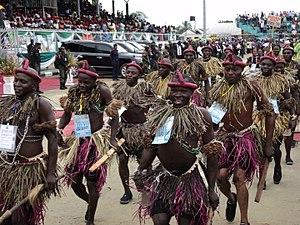
L'État de Nassarawa est un État du Nigeria. Il a été créé le 1ᵉʳ octobre 1996 et il est issu de la scission de l'État du Plateau. Il a pour capitale Lafia.